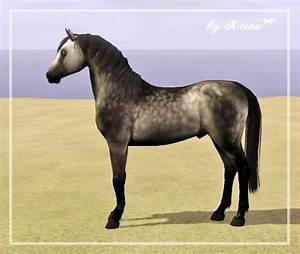
horse